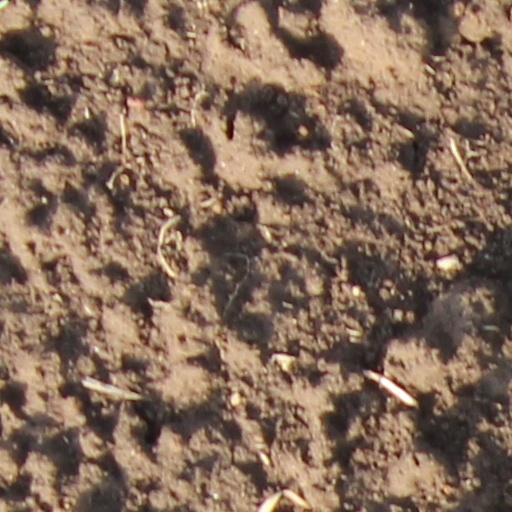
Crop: wheat